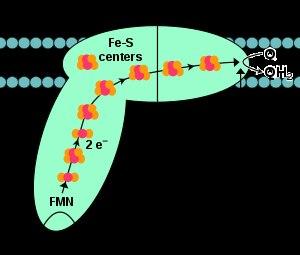
En biochimie, on appelle chaîne respiratoire une chaîne de transport d'électrons réalisant l'oxydation des coenzymes réduites issues de la dégradation de composés organiques ou minéraux. Ces coenzymes sont notamment le NADH et le Q₁₀H₂ produits dans les mitochondries par le cycle de Krebs et par la β-oxydation des acides gras. Les chaînes respiratoires sont formées d'enzymes membranaires et de transporteurs d'électrons — cytochromes, quinones, flavoprotéines — organisés autour de la membrane plasmique chez les procaryotes et des crêtes mitochondriales de la membrane mitochondriale interne chez les eucaryotes.